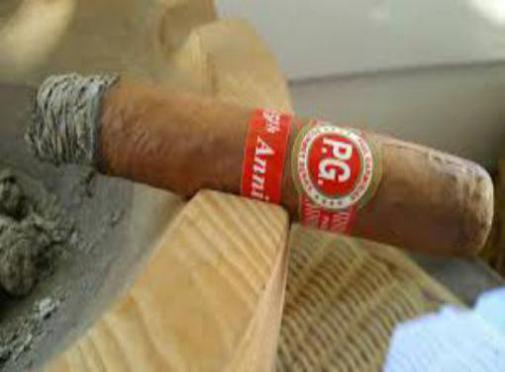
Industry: Necessities